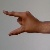
The image shows a hand gesture representing the letter 'Z' in Indian Sign Language.